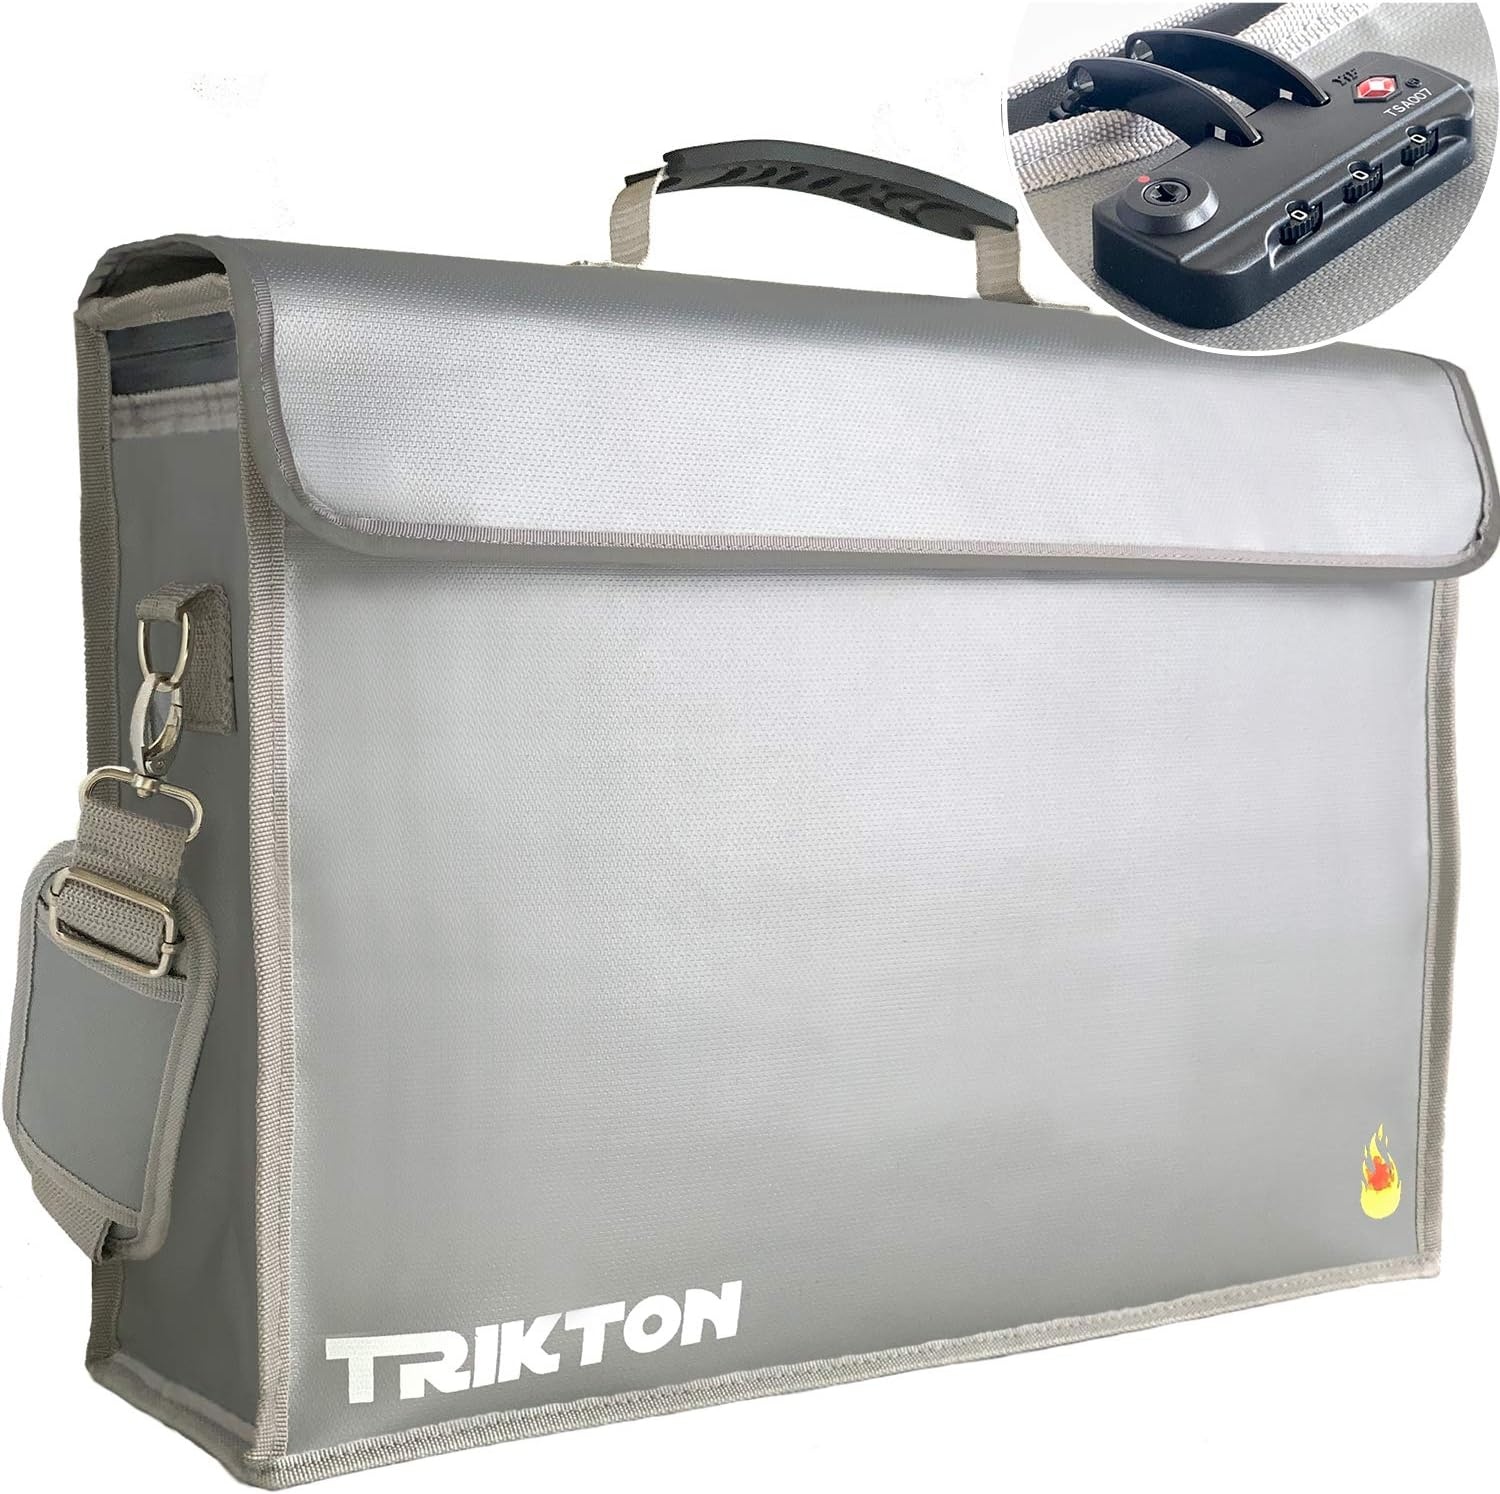
Fireproof and Waterproof Document Bag XXL 17.5x13x5 with TSA Lock, Fits A3 and Oversized Legal Files, High-Viz Design, Lock Box for Travel and Documents, Developed by USA Engineers and Firefighters
Brand: TRIKTON
Overview Brand : TRIKTON Product Dimensions : 5"D x 17.5"W x 13"H Lock Type : Mechanical Code Lock Color : Silver with Lock Capacity : 18.6 Liters Material : Non-Itchy Silicone-Coated fiberglass, Aluminum Foil, Non-Woven Fabrics Special Feature : Water Resistant Mounting Type : Freestanding Control Type : Knob Control Included Components : Shoulder Strap About this item Developed by Firefighters and USA Engineers: Rigorously tested, the TRIKTON fire safe document box protects belongings, irreplaceable photos, and valuables from fire and water damage. Ensure Security and Privacy: Our locking document bag features a built-in TSA-Lock, keeping your valuables secure and private. Avoid losing keys, use a numeric code instead. Travel approved. Instantly Spot with High-Reflective Design: In emergencies, our fireproof waterproof document box features a reflective border, making it easy to locate during low light conditions in a fire or flood. Triple-Layer Shield for Extended Fire Resistance: Our file box with lock has three layers of fireproof materials, protecting your valuables longer during extreme heat and fire. Easy Access with U-Shaped Zipper + Multiple Interior Pockets: The spacious 17.5x13x5” design easily fits A3, oversized legal-size documents, large binders, and folders. Multiple interior pockets help organize smaller items like passports, cash, and credit cards.
Category: Home & Garden > Business & Home Security > Security Safes > Fireproof Safes